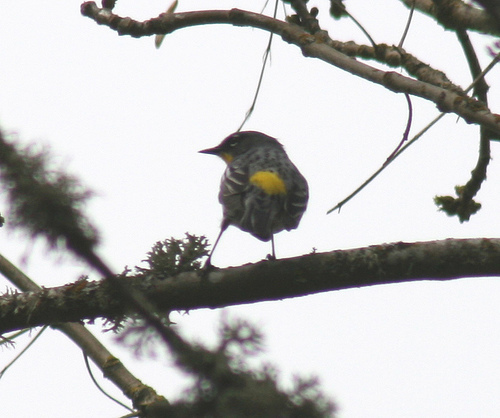
the black and grey bird stares at something.
a small bird containing a grey head, and speckled grey, brown and white feathers on its back and wings, along with a yellow, brown and grey tail.
this dark gray bird has a yellow throat and a yellow rump.
this small primarily dark bird has a circle of yellow on his rump.
this little gray and black bird has a pointy beak with a yellow outer rectrice.
this small bird has primarily gray plumage, with a yellow throat and rump, and a black head.
this bird has wings that are black and yellow and has a small bill
this bird has wings that are gray and has a short bill
this tiny bird has a yellow throat and retrices but is otherwise grey and black.
this small grey bird has a yellow tipped tail.
Species: Myrtle Warbler